Al Pacino

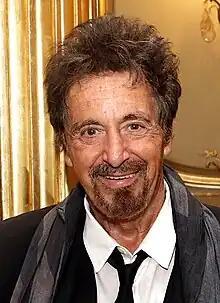
Pacino in 2016

Alfredo James Pacino (born April 25, 1940) is an American actor. Known for his intense performances on stage and screen, Pacino is widely regarded as one of the greatest actors of all time. His career spans more than five decades, during which he has earned many accolades, including an Academy Award, two Tony Awards, and two Primetime Emmy Awards, achieving the Triple Crown of Acting. He has also received four Golden Globe Awards, a BAFTA, two Screen Actors Guild Awards, and was honored with the Cecil B. DeMille Award in 2001, the AFI Life Achievement Award in 2007, the National Medal of Arts in 2011, and the Kennedy Center Honors in 2016. Films in which he has appeared have grossed over $3 billion worldwide.